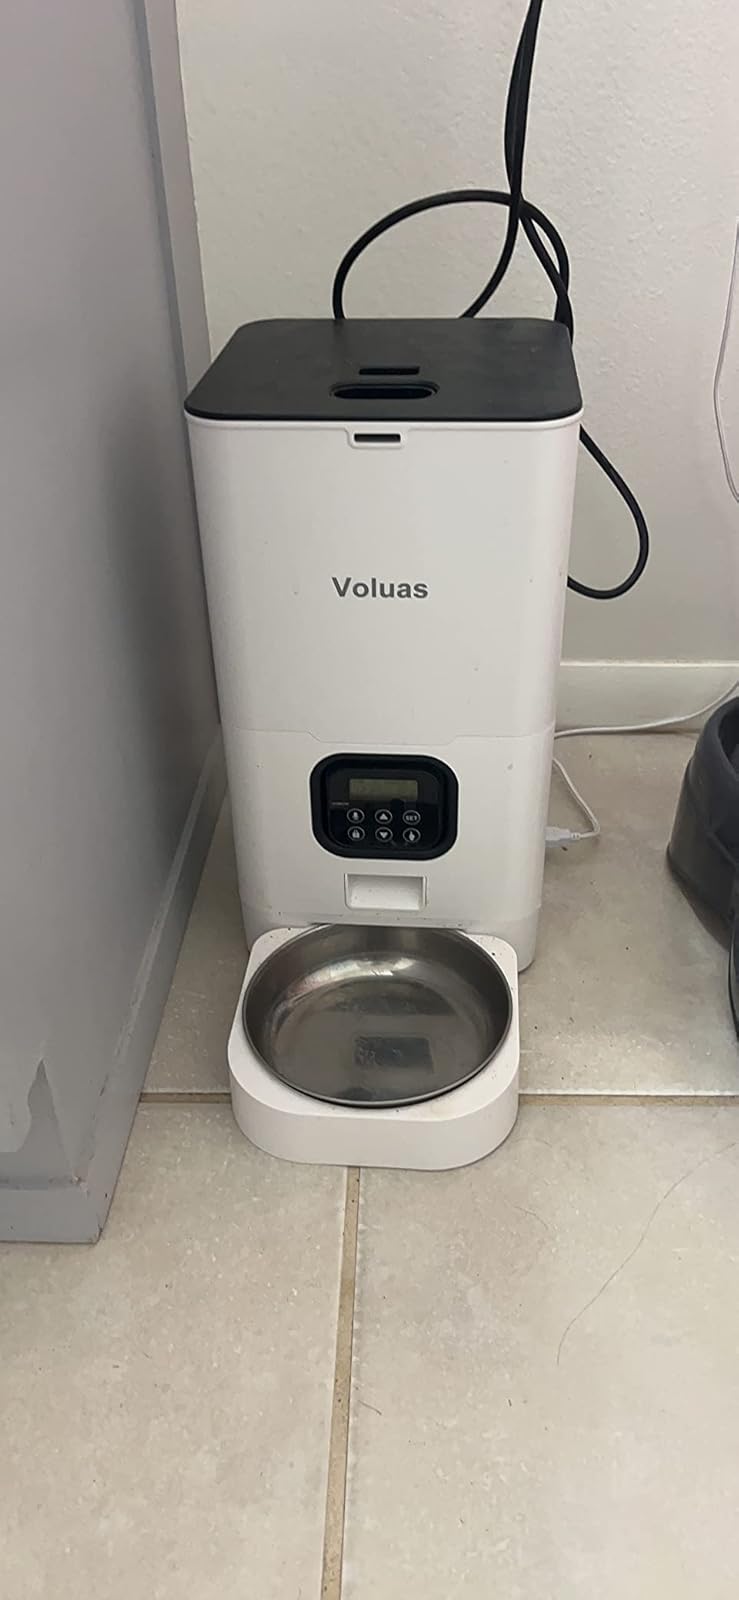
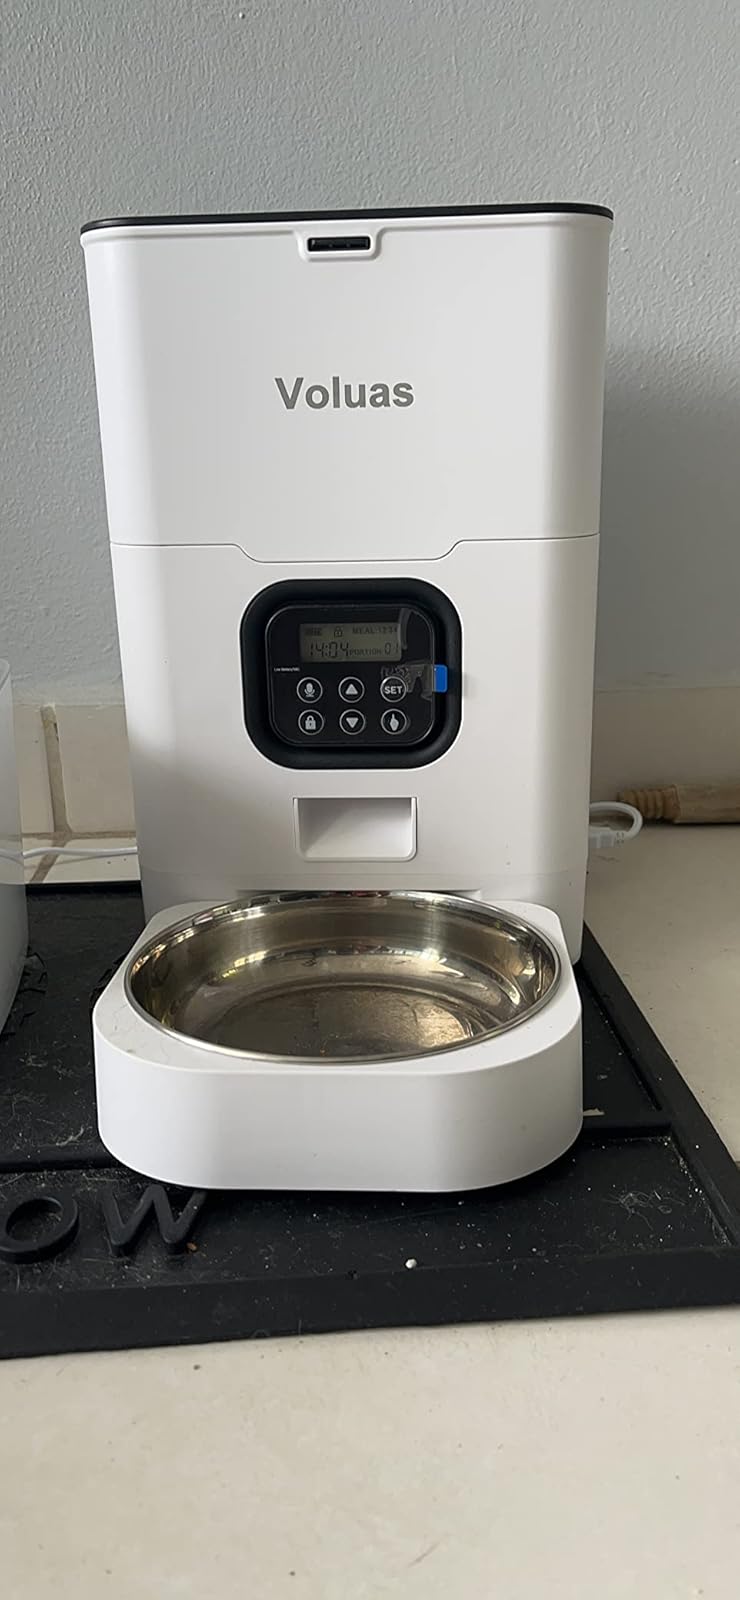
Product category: items_feeder
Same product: yes